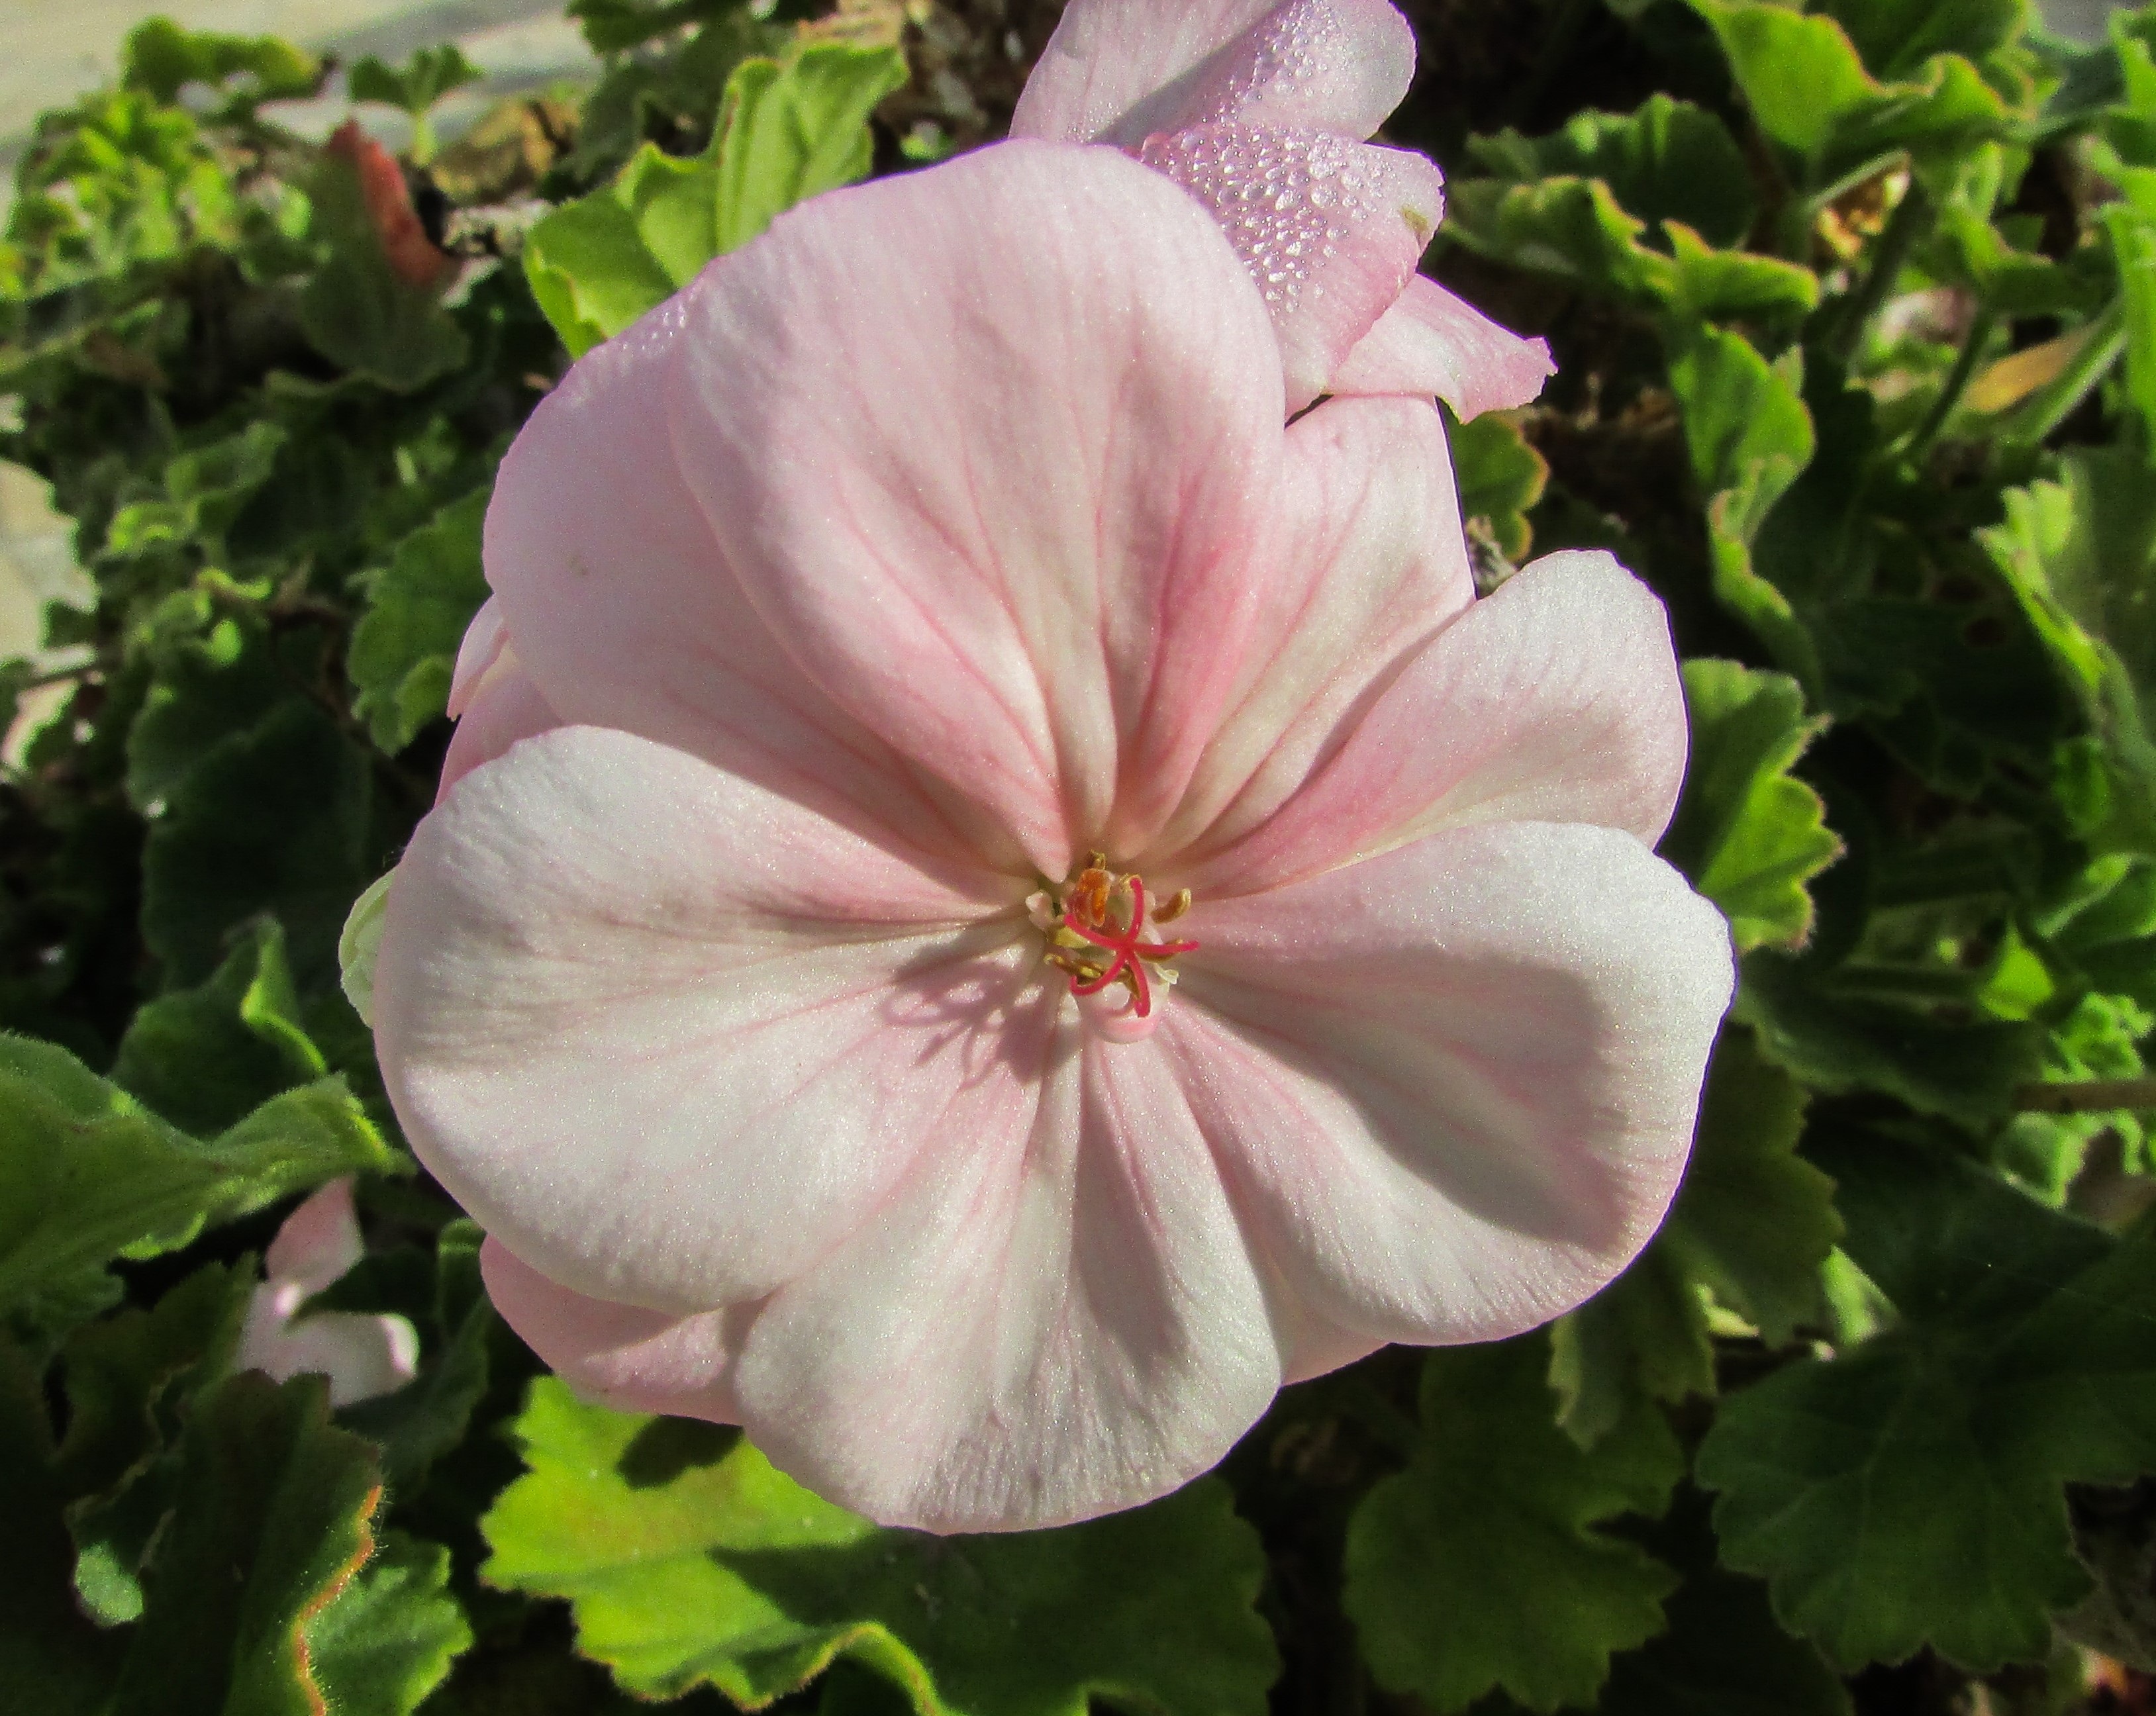
blossom, plant, flower, petal, botany, garden, flora, geranium, malva, pansies, cyprus, macro photography, flowering plant, geraniaceae, protaras, annual plant, land plant, geraniales